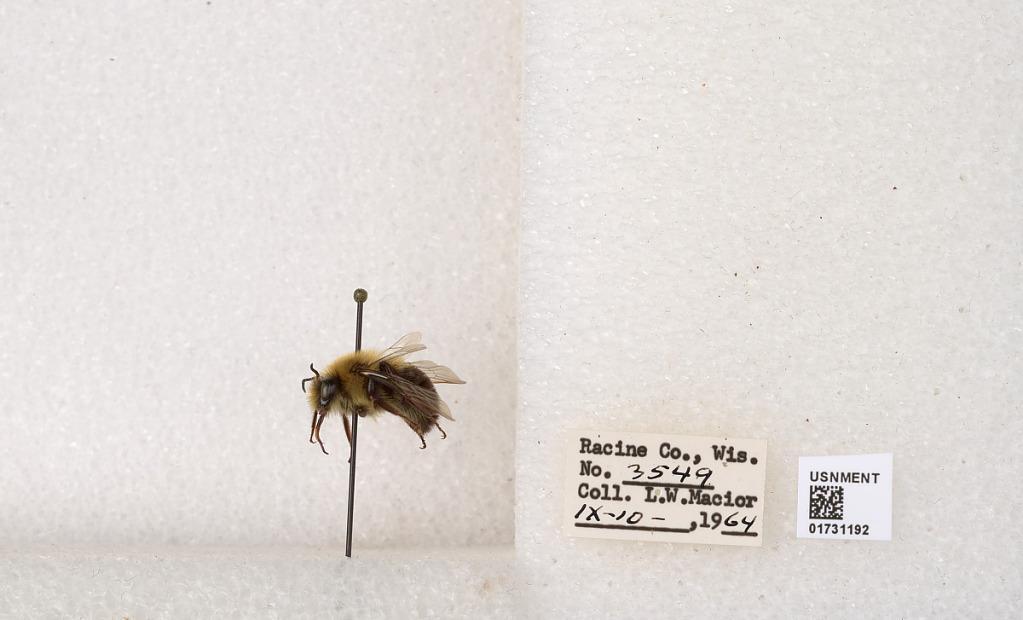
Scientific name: Bombus impatiens Cresson
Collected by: L. Macior
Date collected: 1964-9-10
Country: United States
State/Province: Wisconsin
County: Racine
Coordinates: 42.7299, -87.8123